Kim Janey

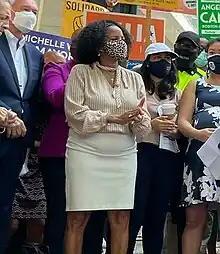
Janey attending a Labor Day event, joined by Senator Ed Markey (left)

In April, Janey appointed Mariama White-Hammond as the city's environmental chief.